Fred Lane (American football)

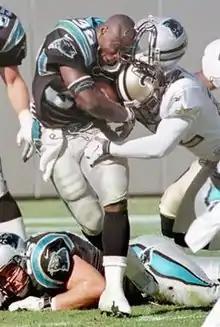
Lane running against the New Orleans Saints

Freddie Brown Lane Jr. (September 6, 1975 – July 6, 2000) was an American professional football running back who played in the National Football League (NFL) for the Carolina Panthers.